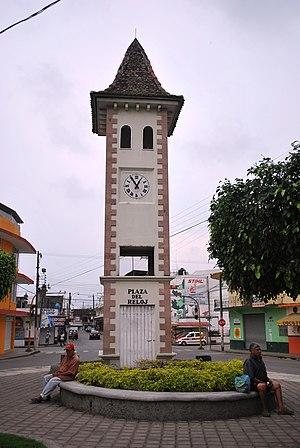
San Rafael est une ville mexicaine située dans le nord de l'État du Veracruz.